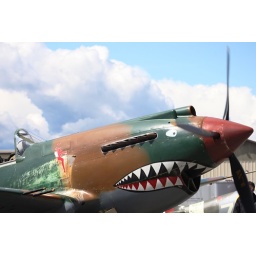
Flying Heritage Collection Fly Day May 22 2010 - Paul Allen's vintage airplane museum, many in flying order